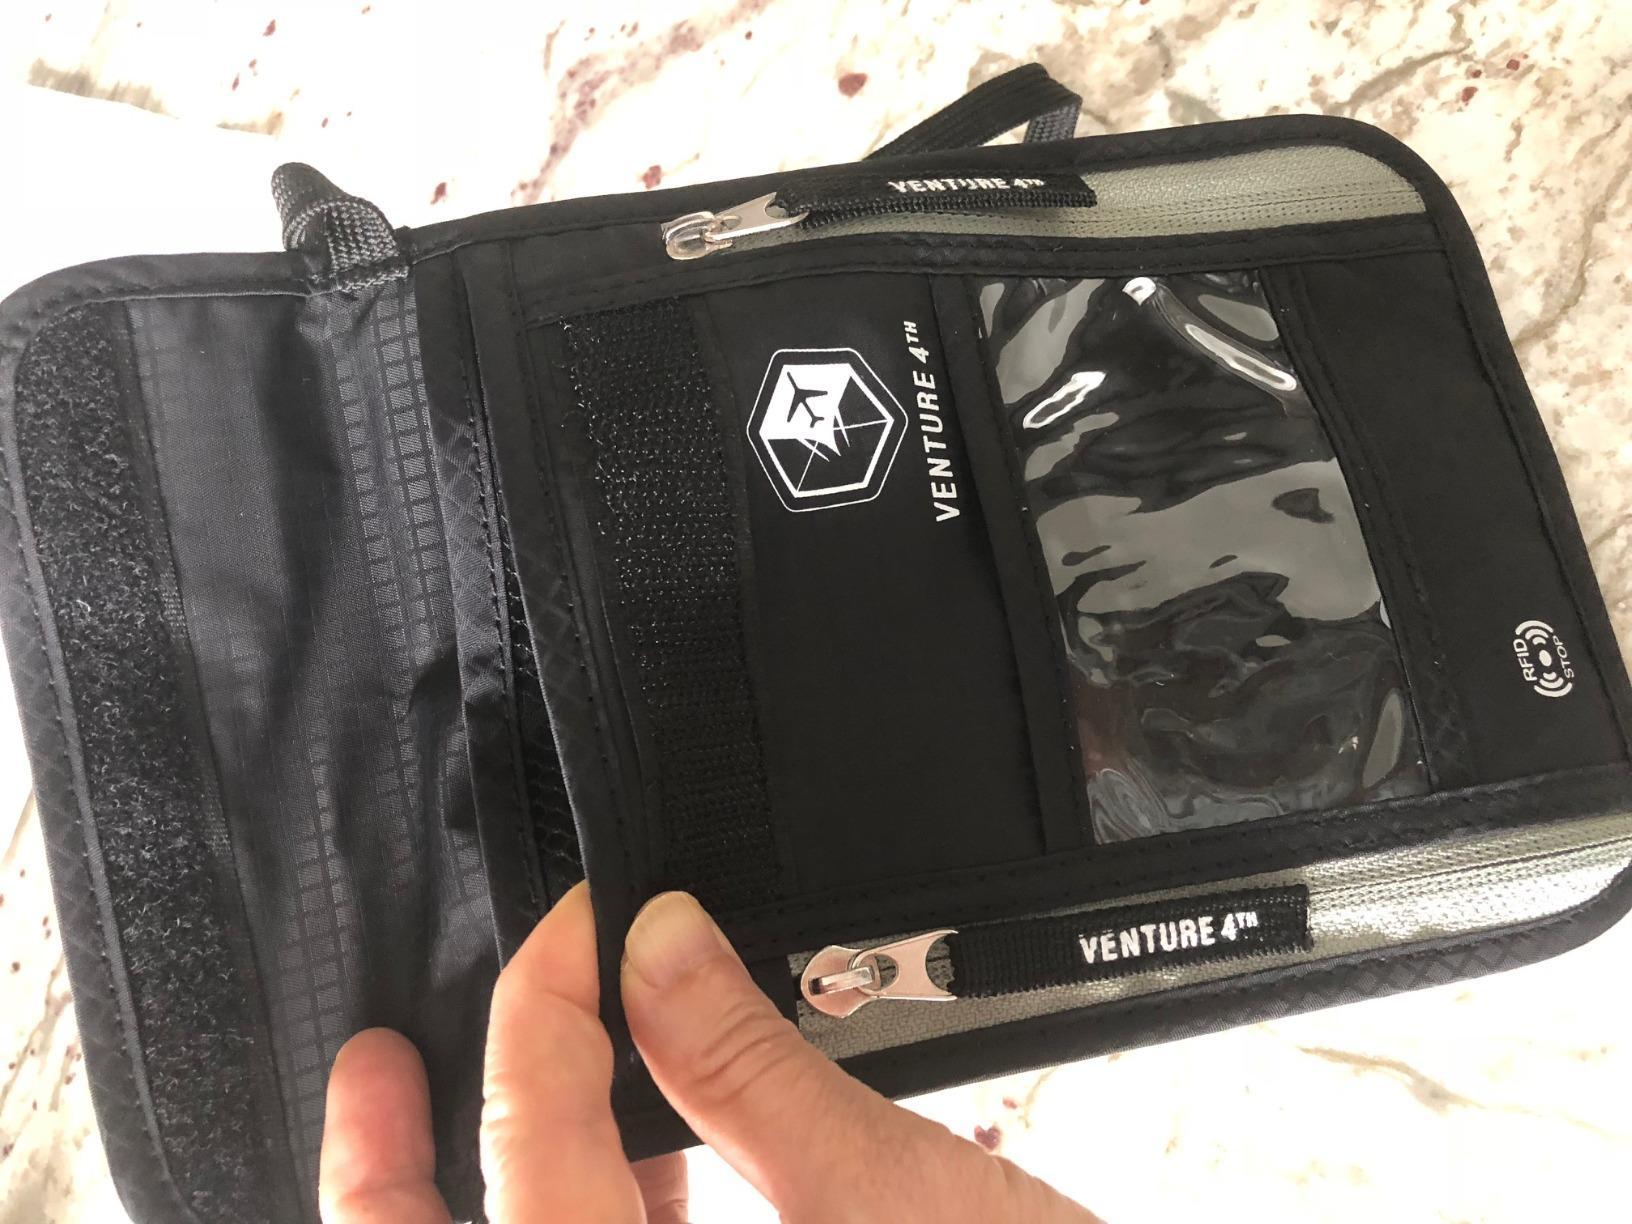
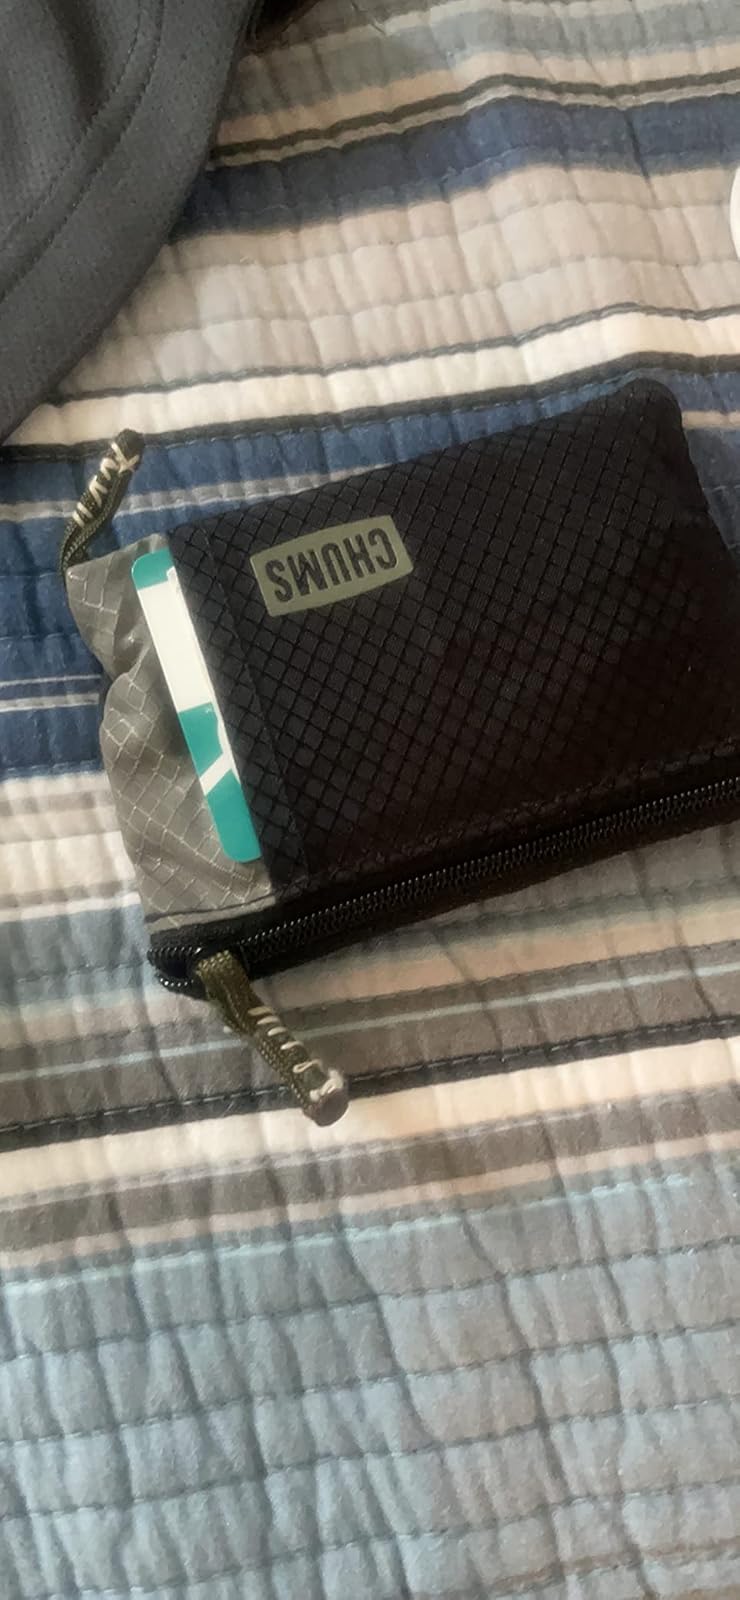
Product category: accessories_wallet
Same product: no